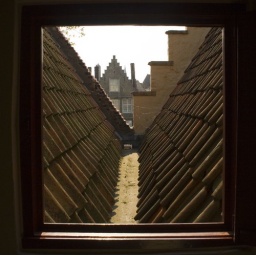
Looking out from a window in the corridor near our room in our hotel